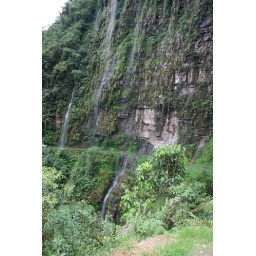
water falls over the road